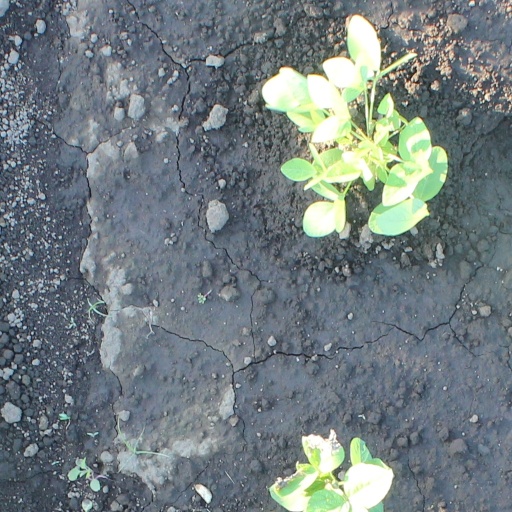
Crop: soybean